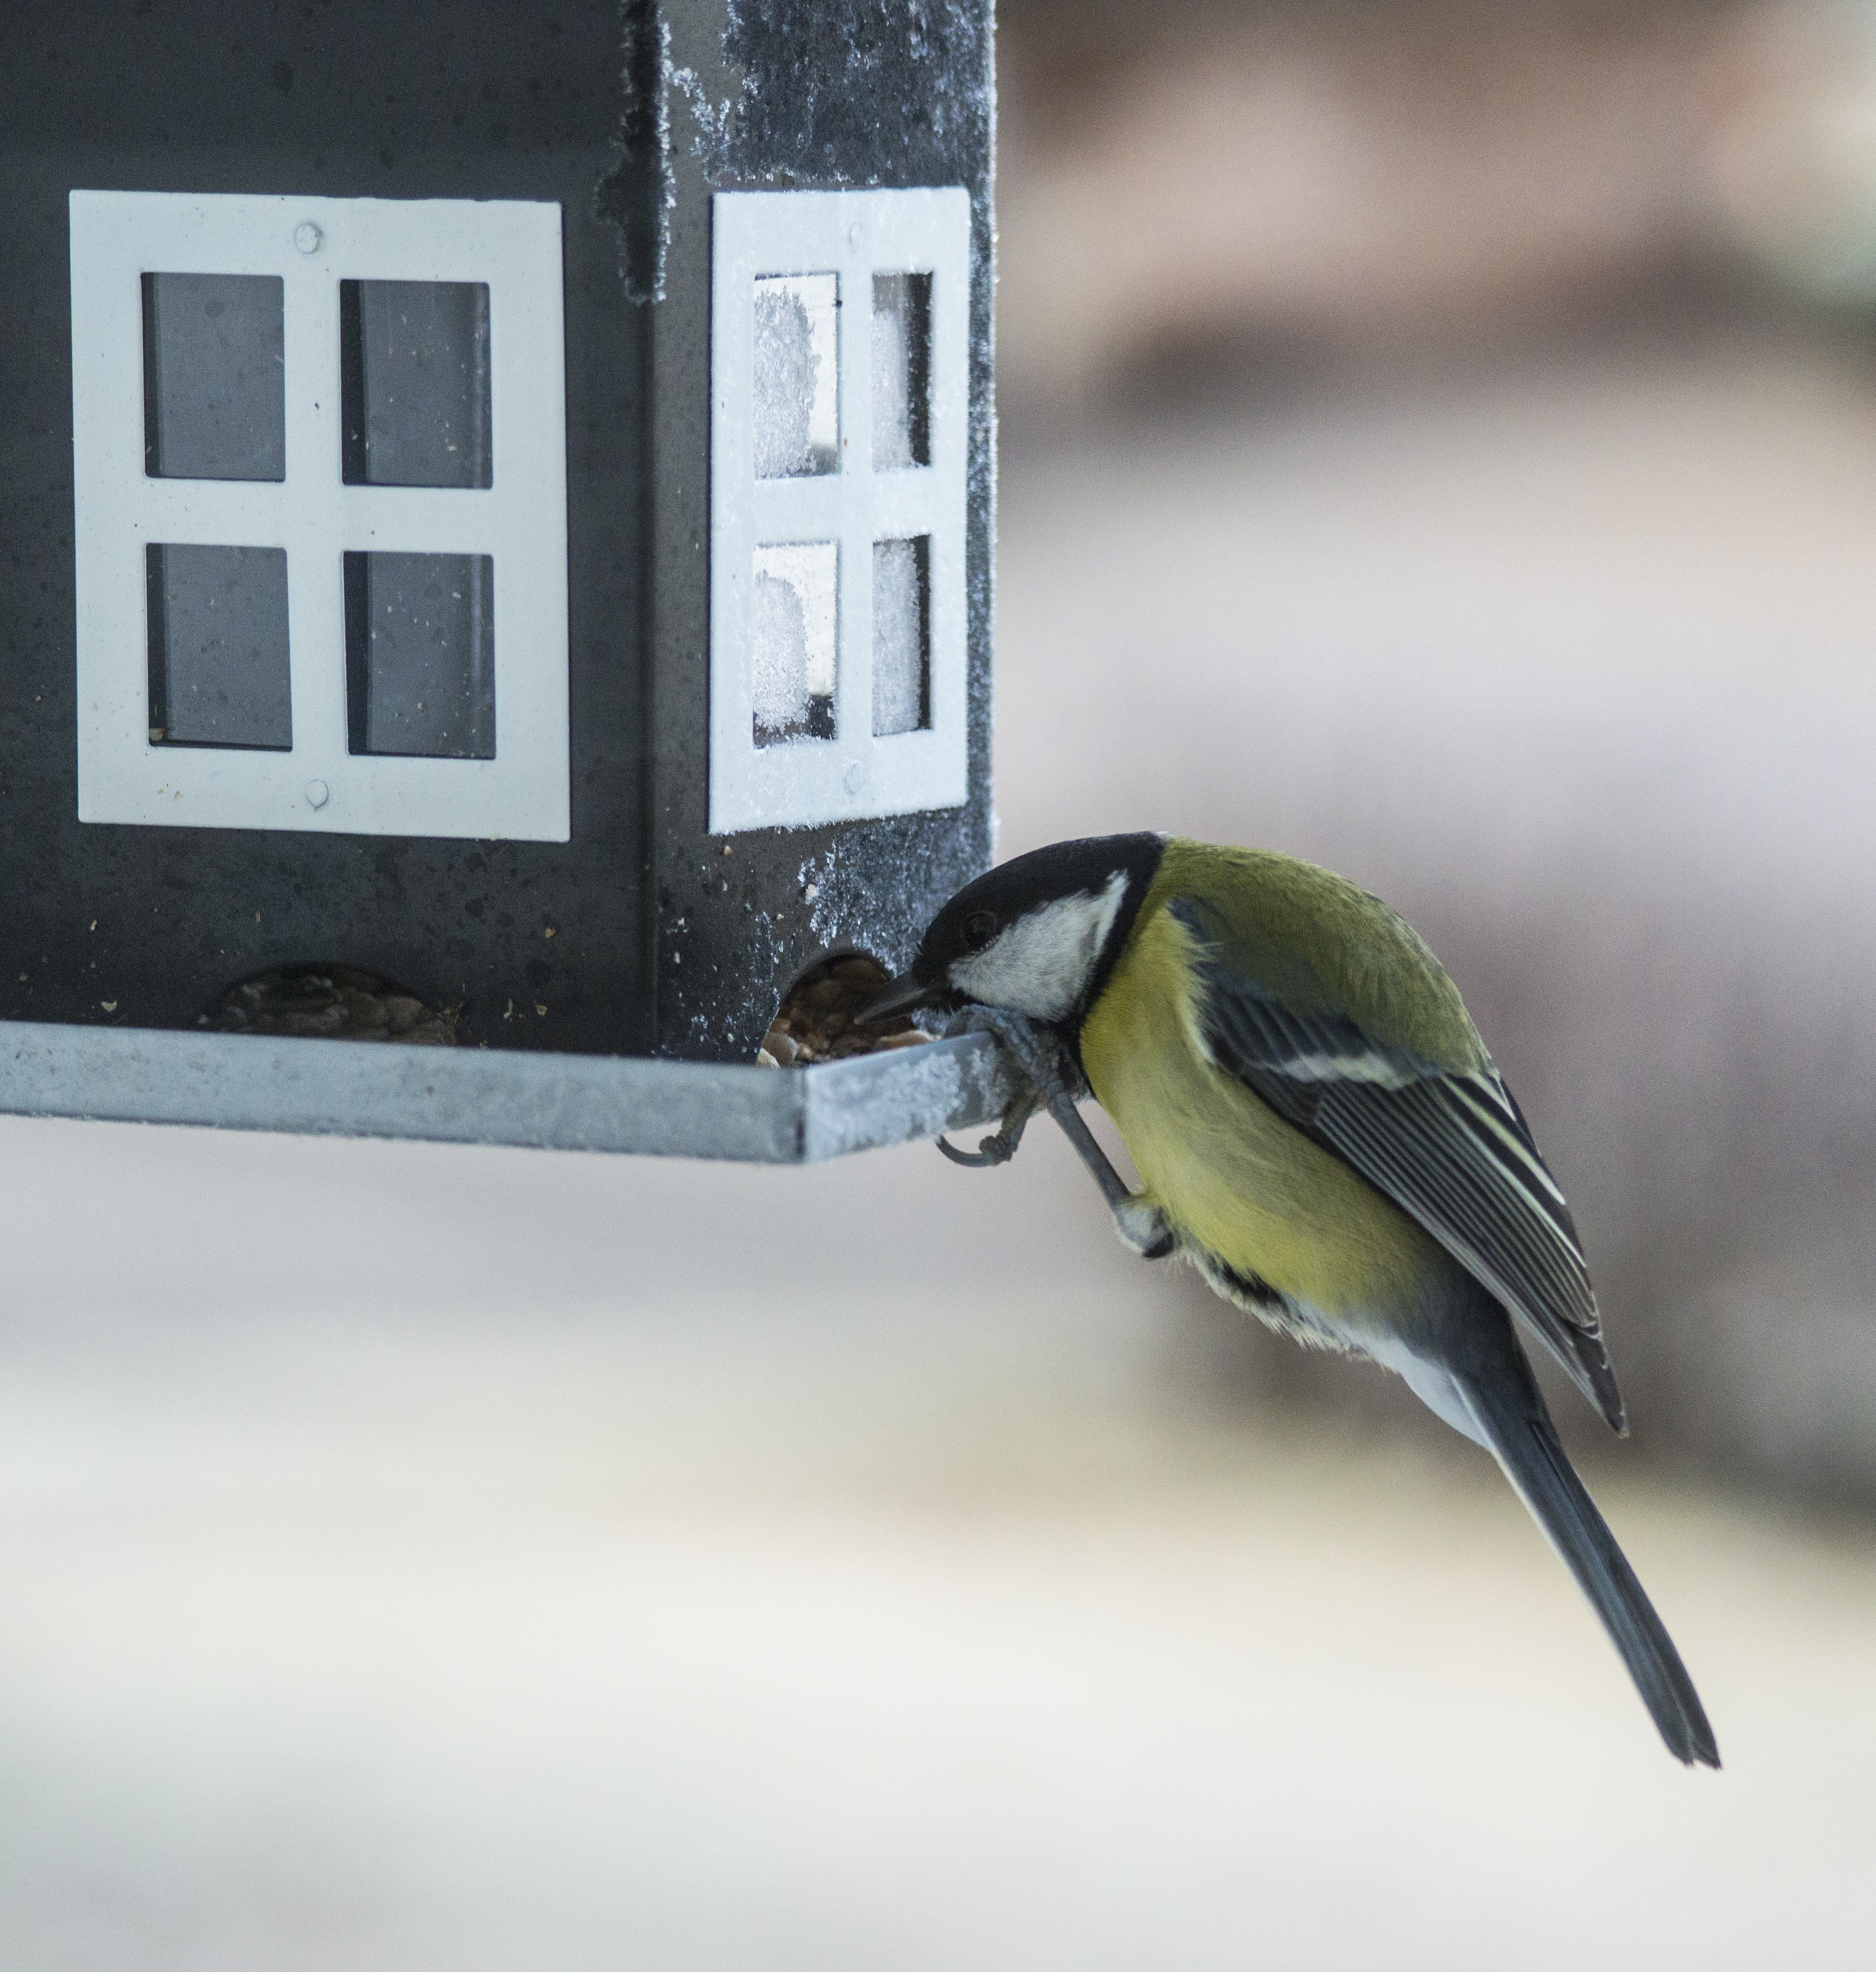
branch, bird, wing, seed, green, beak, fauna, feeding, vertebrate, bluebird, bird food, great tit, small birds, bird table, perching bird